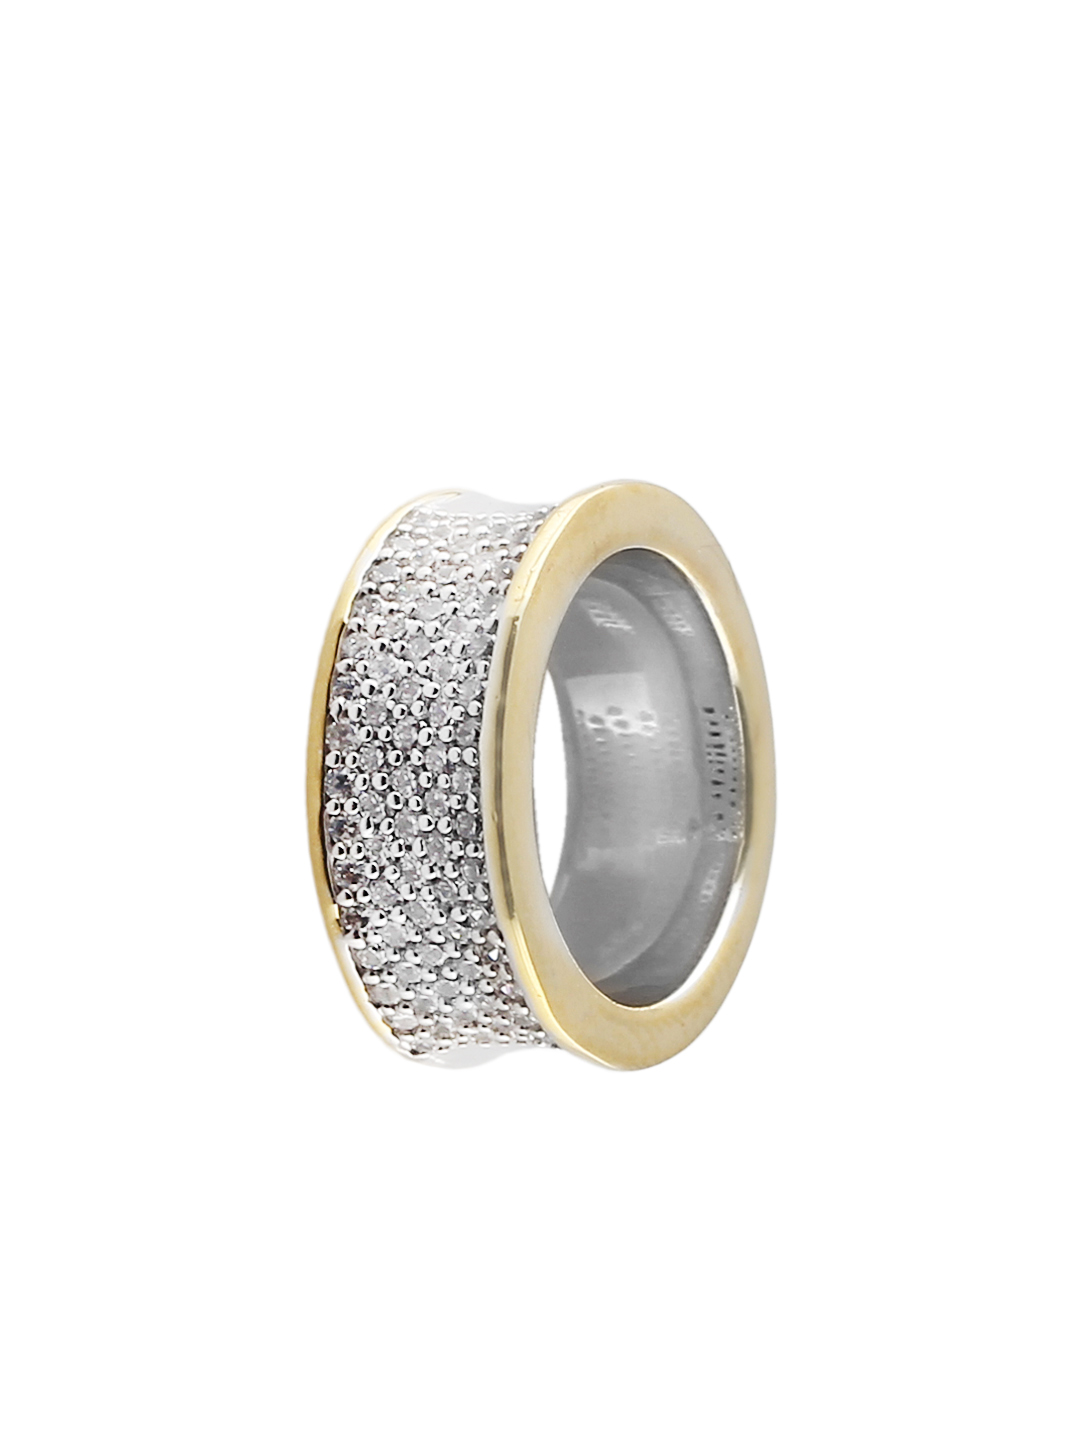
Lucera Gold Plated Ring
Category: Accessories / Jewellery / Ring
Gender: Women
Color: Gold
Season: Summer 2013
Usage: Casual